Ezra B. Taylor

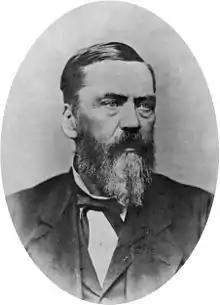

Ezra Booth Taylor (July 9, 1823 – January 29, 1912) was an American lawyer and politician who served as a U.S. Representative from Ohio from 1880 to 1893. He won election to the congressional seat that had been vacated by James Garfield after he was elected president.